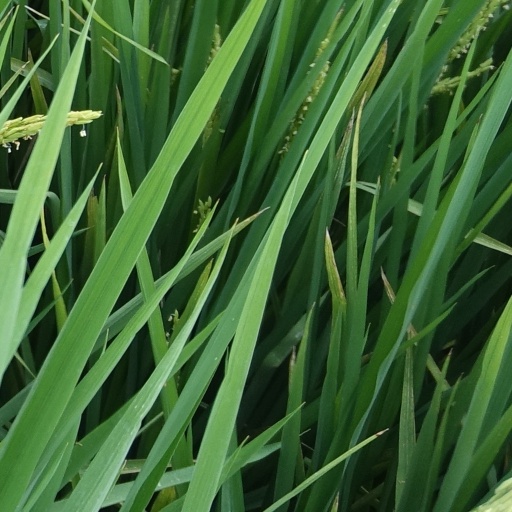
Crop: rice